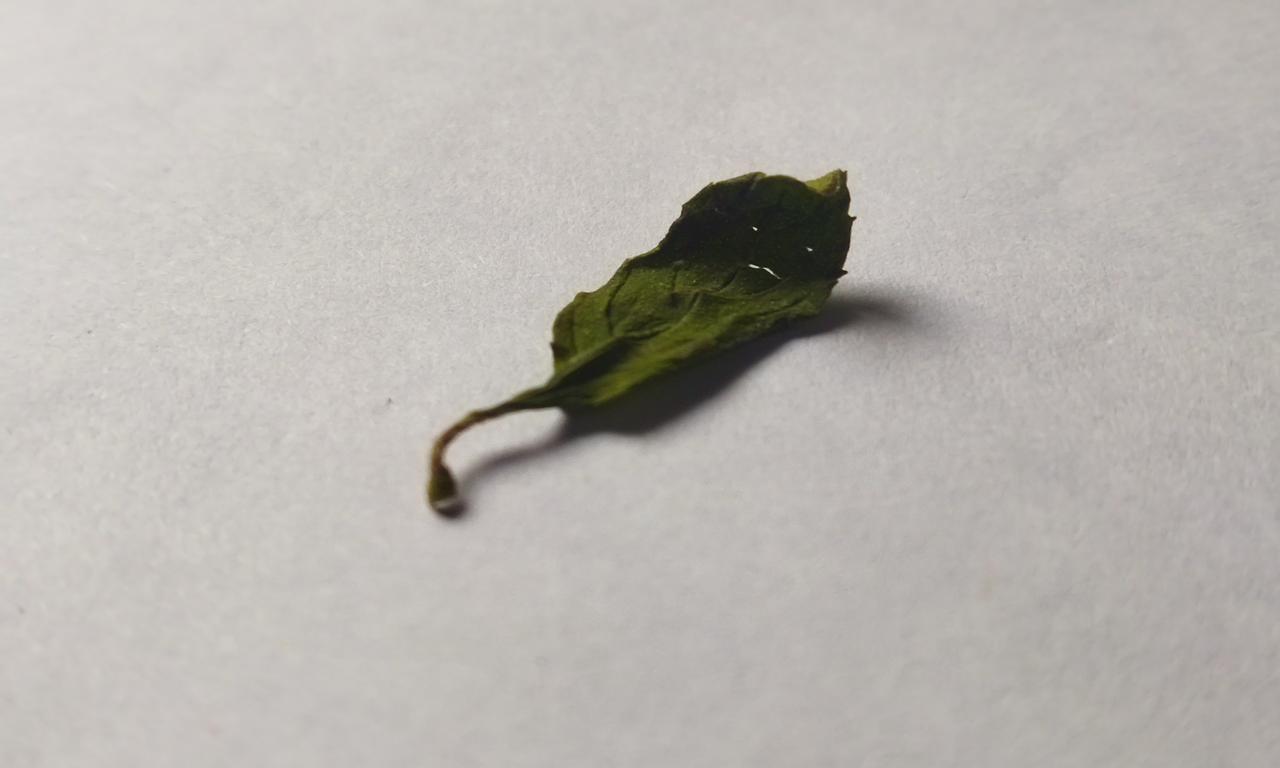
Label: Dried